RAF West Malling

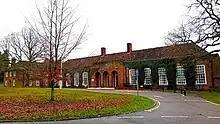
Gibson Building: Former Officers' Mess, headquarters of Tonbridge and Malling Borough Council since 1974.

RAF West Malling is now the site of Kings Hill, a mixed development of residential and business developments, including over 2,000 homes, two schools, local retail units and 18-hole golf course.